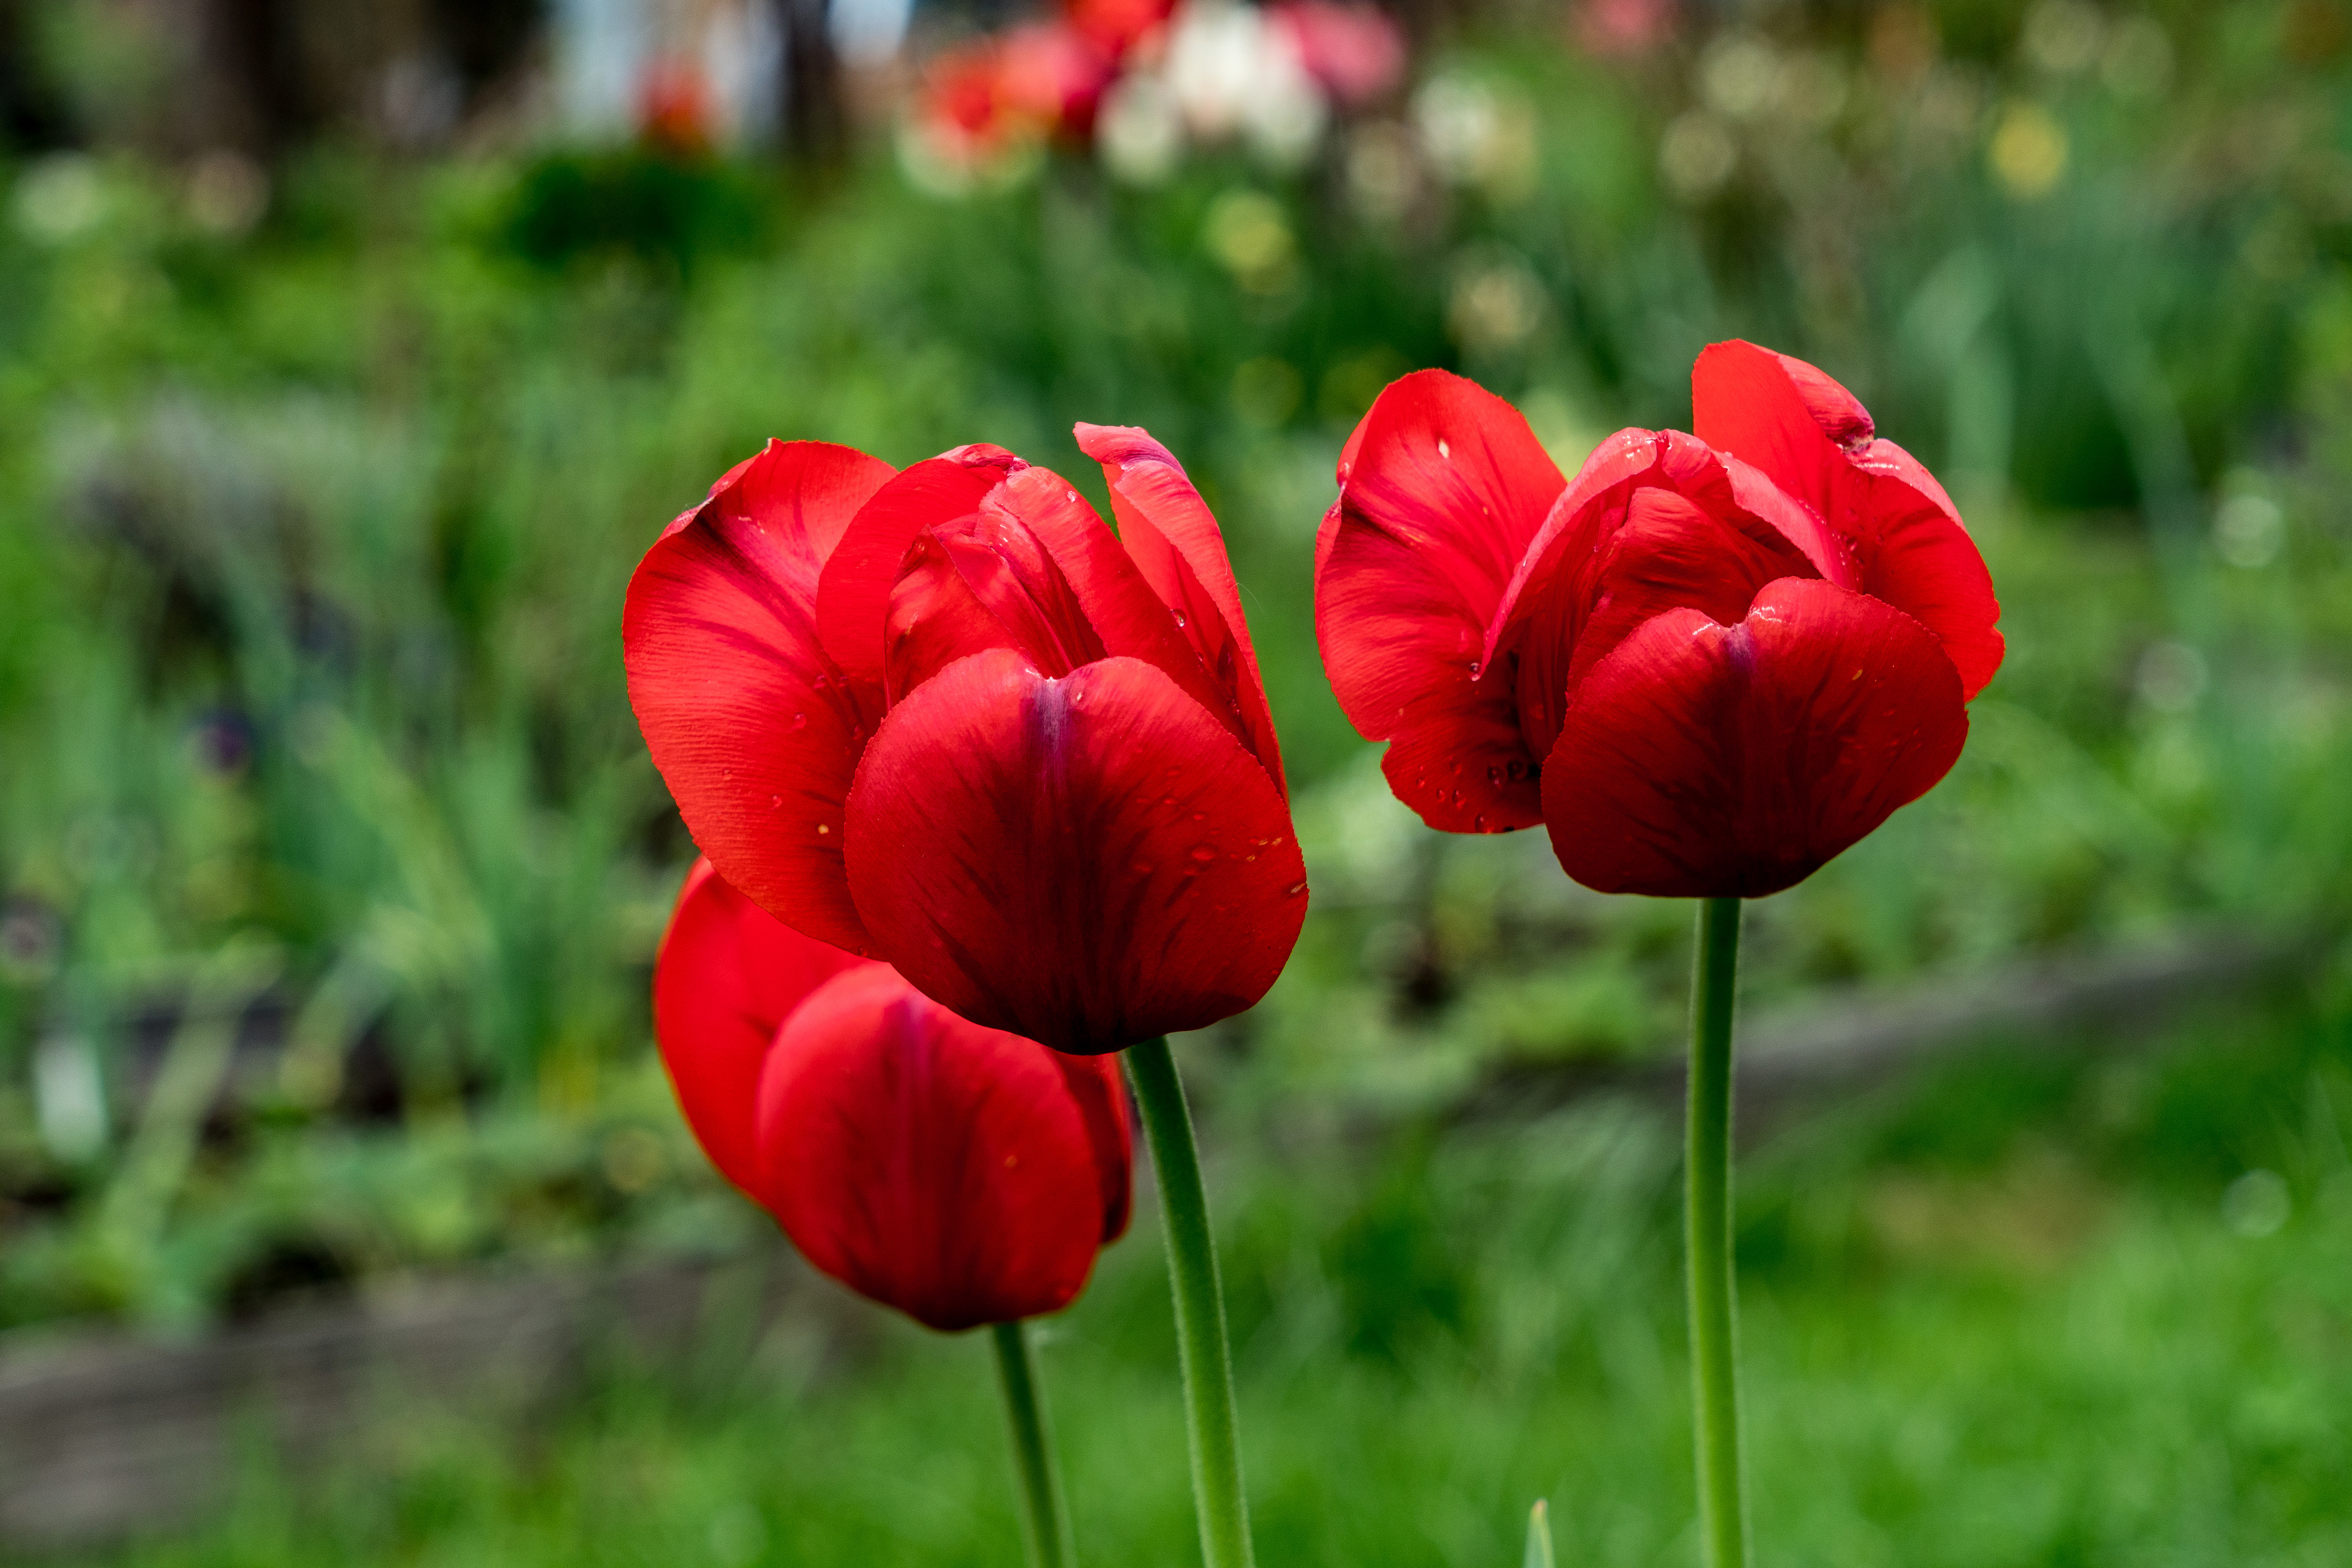
flowers, petals, nature, colorful, flower, flower garden, smell, living, happiness, summer, bloom, plants, garden, village, rural area, daytime, natural environment, petal, red, natural landscape, landscape, leaf, flowering plant, ecoregion, botany, spring, meadow, plant stem, Pedicel, field, close up, wildflower, herbaceous plant, coquelicot, annual plant, tulip, plantation, perennial plant, botanical garden, stock photography, bud